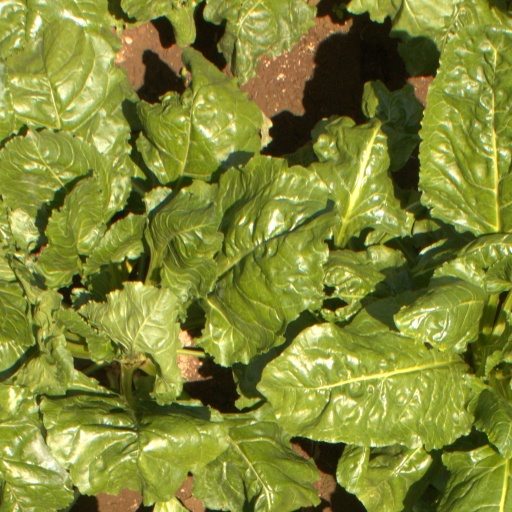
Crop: sugar beet